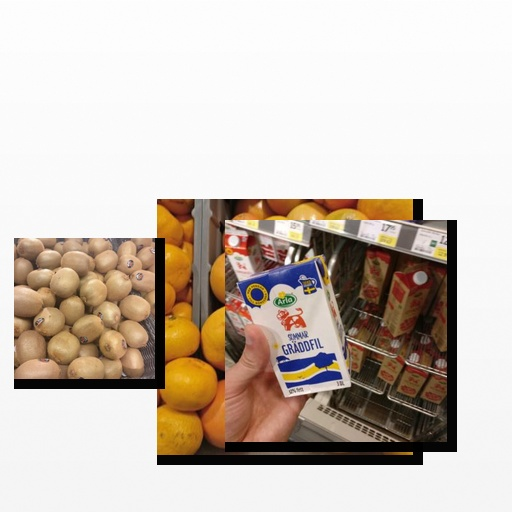
Food items: kiwi, sour_cream, red_grapefruit